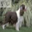
Label: dog